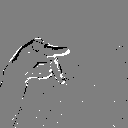
ASL letter: p